Bojongmenje

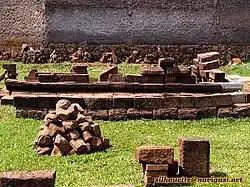
The stones structure remains of Bojongmenje temple.

The temple is located on Priangan highland, at an altitude of 698 metres above sea level. The temple was made with andesite stone as building material. The temple have a square base plan with a side length of 6 metres. The shape of the temple building is simple and the walls consist only of one layer without bas-relief and decoration. Geological study of the temple stone estimates that the age of the Bojongmenje temple ranges from the 5th century to the 7th century. Based on archaeological findings on the Bojongmenje site, it is estimated that the temple was built between 7th and 8th centuries. This means Bojongmenje temple is one of the oldest temples in Java island, older than the temples of Central and East Java, or at least in the same period with the Dieng temples in Central Java.